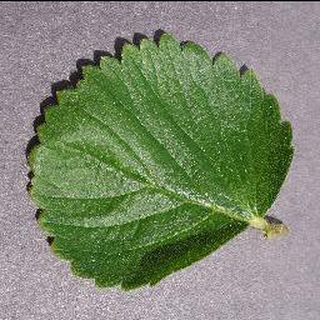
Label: healthy_strawberry